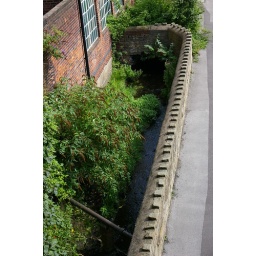
Little stream running adjacent.Could barely look over the wall as kids.